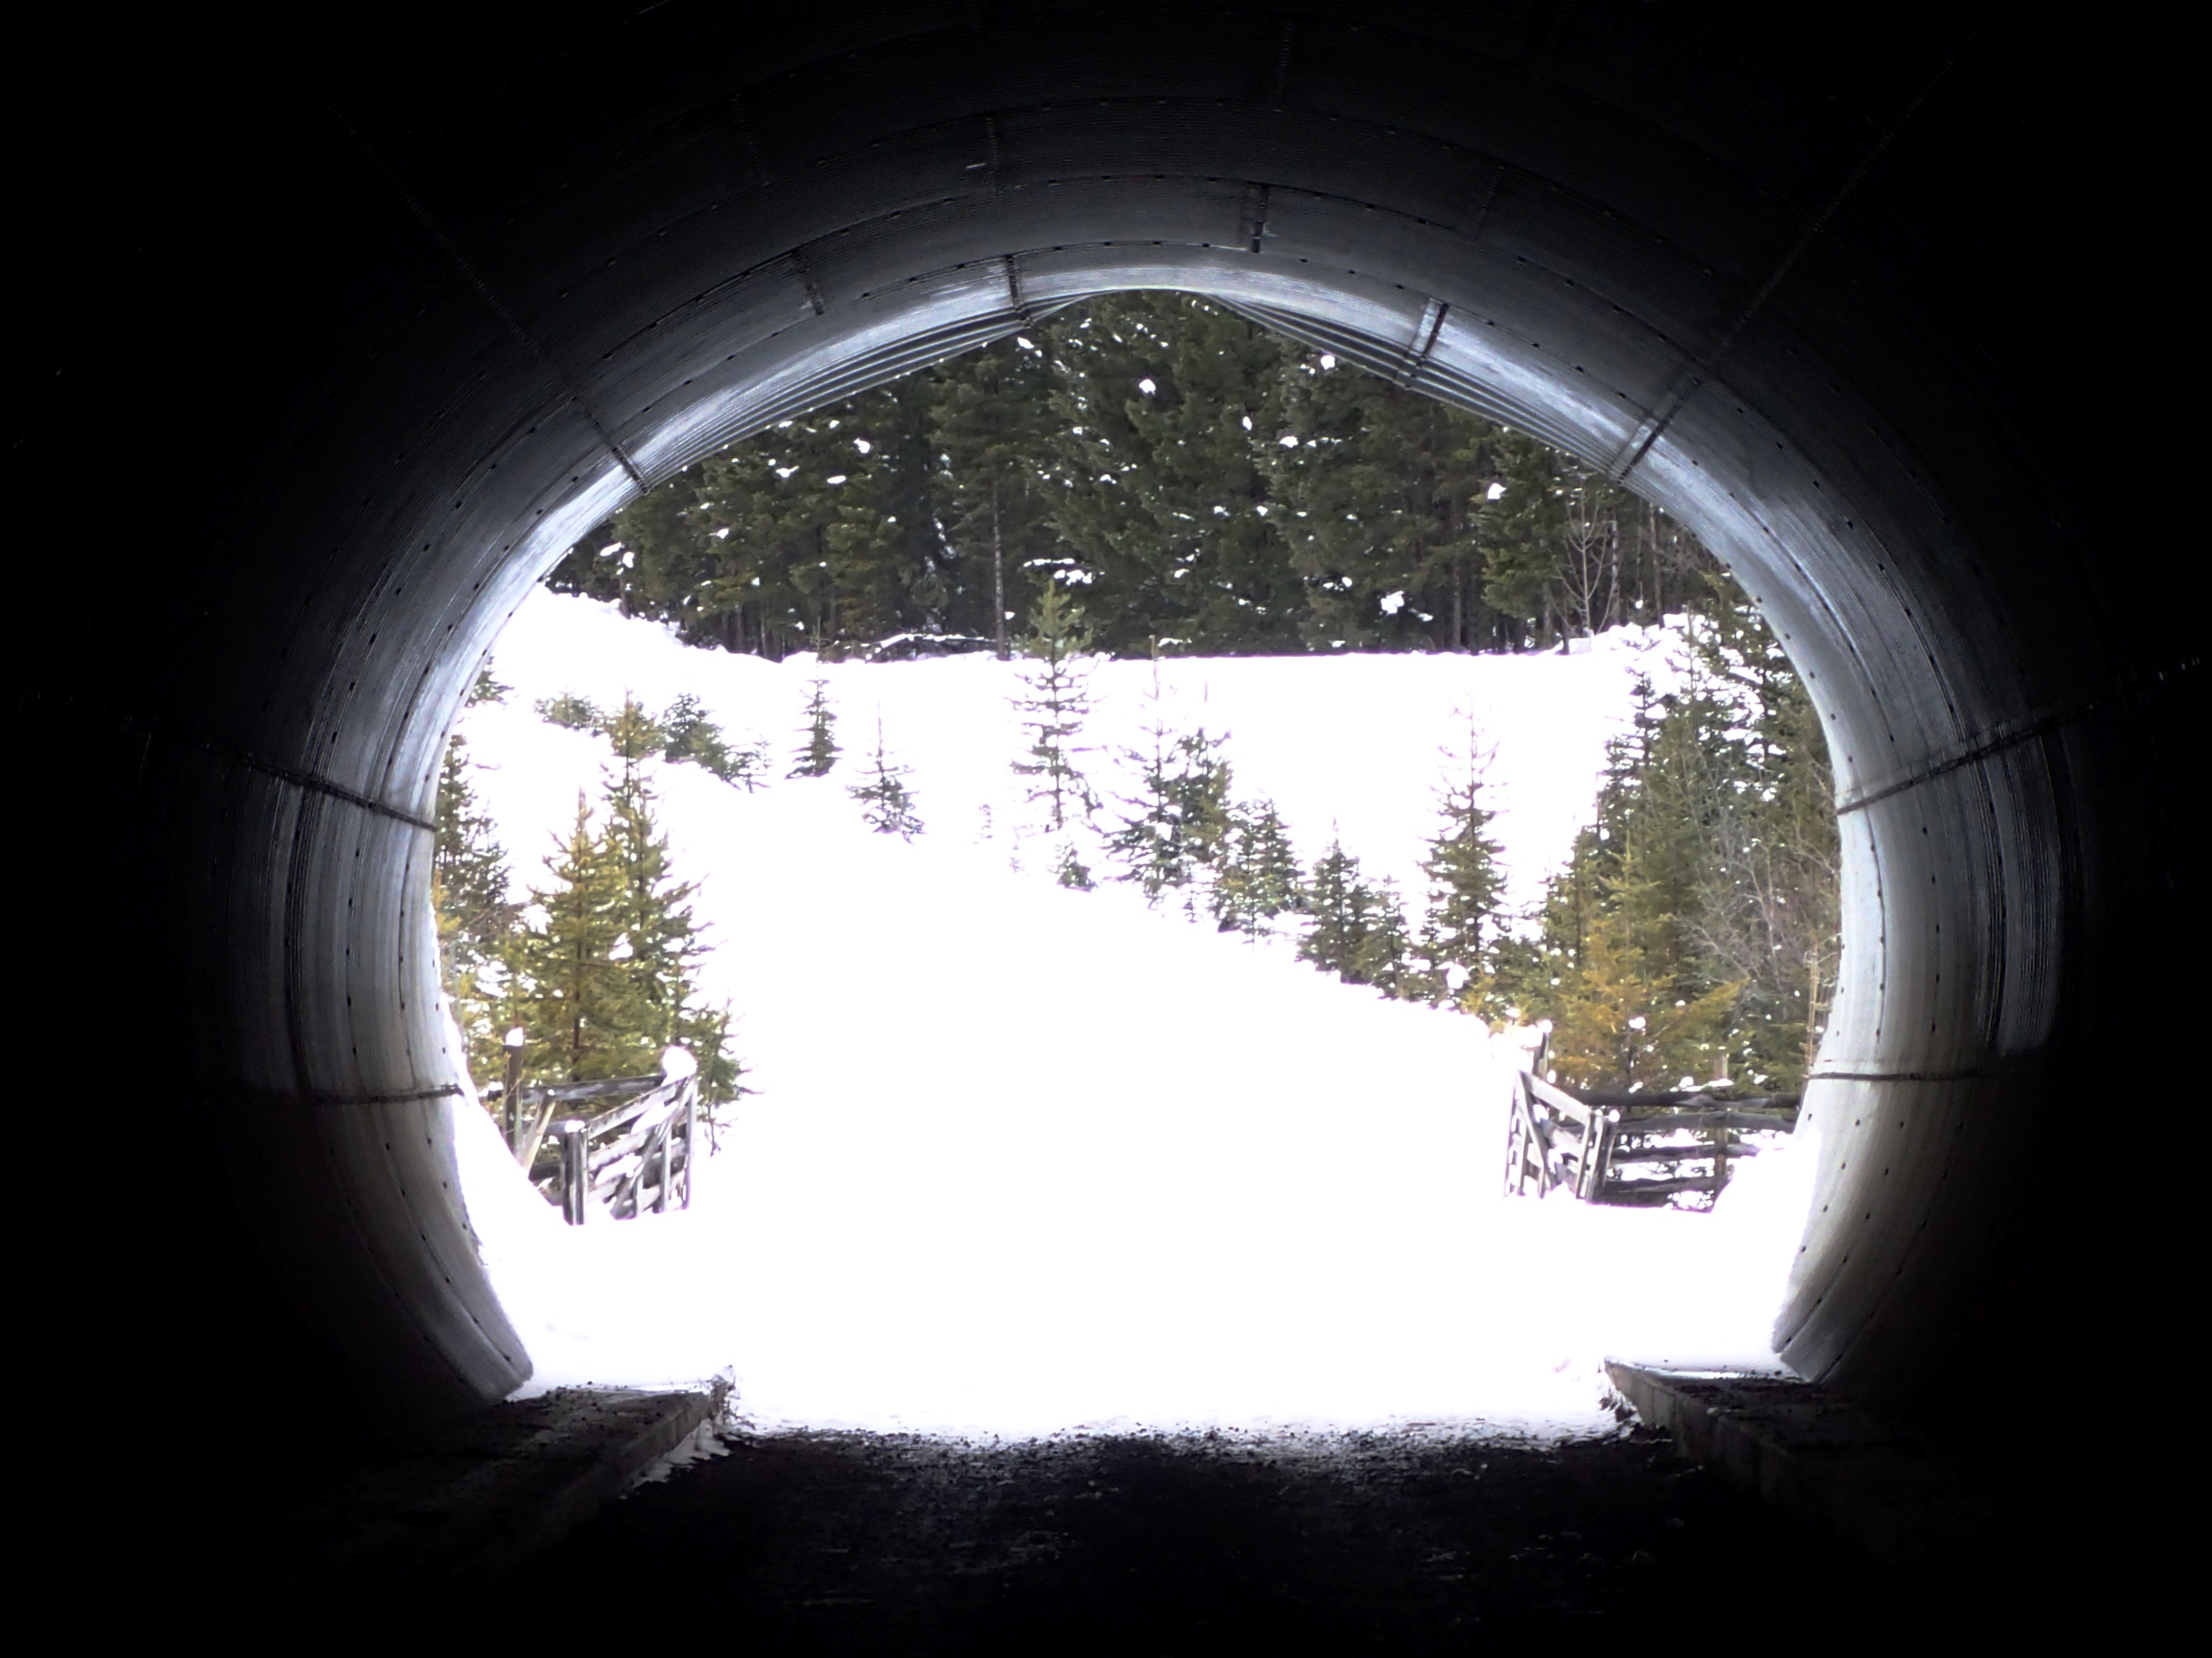
light, night, photography, sunlight, tunnel, reflection, darkness, lighting, infrastructure, shape, fisheye lens